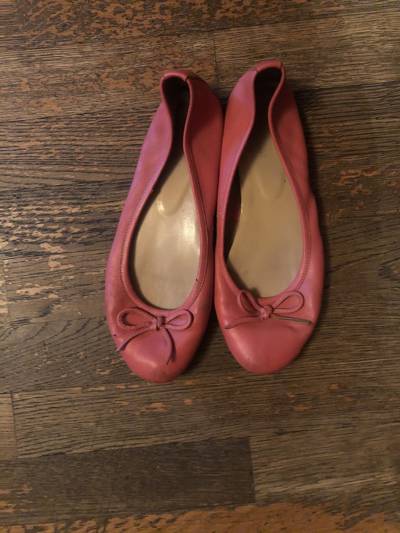
Waste category: clothes